Irish theatre

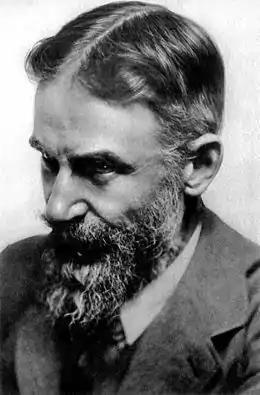
George Bernard Shaw

With these plays, Wilde came to dominate late-Victorian era British theatre. His plays are noted for the lightness of their wit, but he also contrived to address some serious issues around sexual and class roles and identity, as he wrote himself 'treating the serious things lightly and the light things seriously'. Events in Wilde's personal life were to overtake his literary success and he died in Paris in 1900. He remains one of the great figures in the history of Irish theatre and his plays are frequently performed all over the English-speaking world.